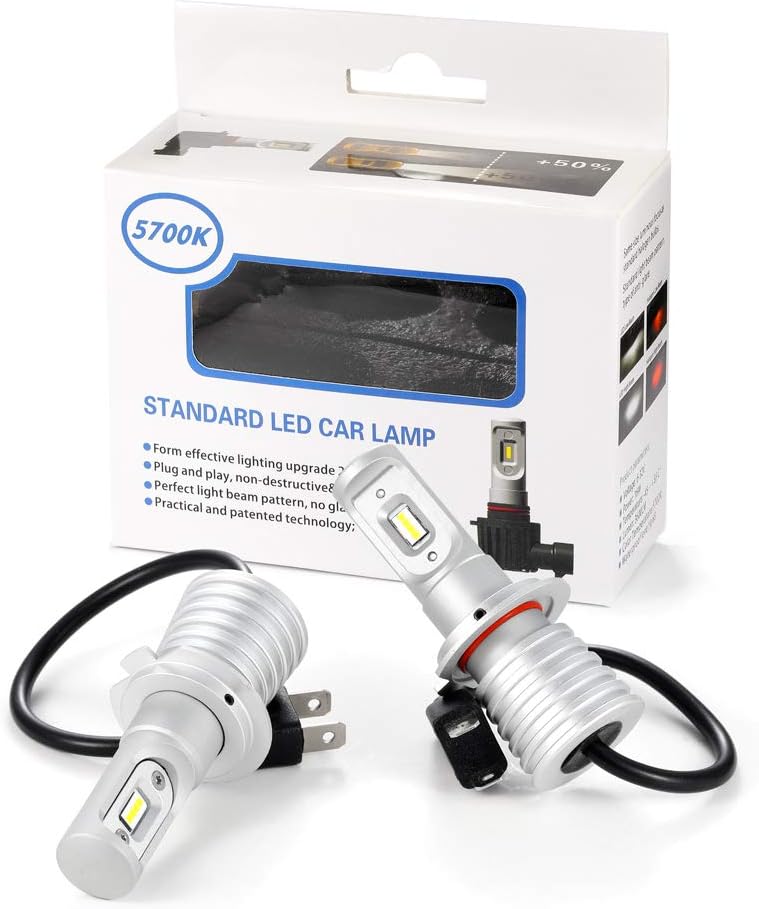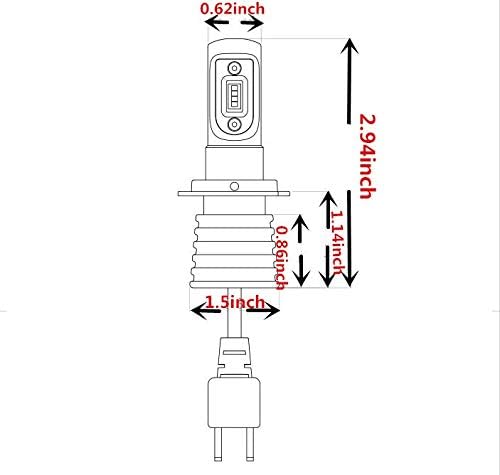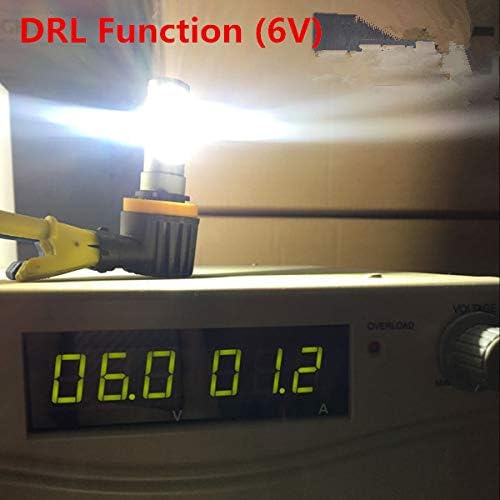
CNLM LED Headlight Fog Light Bulbs with Built-in Driver 6v Start DRL Function Upgrade H7 Mini-All in One Plug and Play Conversion Led Kits,2 Pack
Category: Automotive
Size:H7 LED headlight with built-indriver/6v start DRL function Productparameter Voltage:6-32V power:16w Temperature：-45一+85℃ Lumen:3600LM Color Temperature:5700K Waterproof level:Ip68 Installation:Plug-and-play Life-span:＞30000hours PackageIncludes: 1 pair of super bright led headlight bulbs STANDARD LED CAR LAMP Form effective lighting upgrade 200% Plug and play, non-destructive & fastinstallation Perfect light beam pattern ,no glare Practical and patented technology Same size luminous focus as standard halogenbulbs. Standard light beam pattern, type ofanti-glare Features: 1.Drive with built-in temperature control system, it can automatically adjust thepower if the temp is over 60℃and ensure LED headlight’s working and stable quality; 2.Quickstart, reach 100% brightness when start up, with incomparable start responserate than HID; 3.Built-indriver 6V start DRL function. 4.Ultra-lighteffect, ultra-low thermal resistance, exceeded Energy Star standards; 5.Samesize as halogen lamp, smaller size,100% plug & play; 6.Compliedwith IP65 waterproof and dustproof standards(Don’t put lamp beads emittingsurface into the water, because LED is directly exposed.) 7. NoEMC interference&IP68 waterproof Available: Singlebeam:H1,H3,H7,H8,H11,H16,H10,9005,9006,9012,202,H27(880/881),P13W,PSX24 Dualbeam:H4,H13,9004,9007
Features: ★MINI SIZE:Please see the second picture for size details. | ★UNIQUE APPEARANCE And UNIQUE PERFORMANCE:Plug and play .6v Start DRL Function | ★HIGH BRIGHTNESS:Form effective lighting upgrade 200%.Perfect light beam pattern no glare | ★DURABLE: >30,000hrs, The power of each lamp only 25W, Waterproof driver and connectors level IP65. | ★APPLICABLE MODEL:Note: Select the type of headlamps, please check the model of the original lamp or check the vehicle manual.